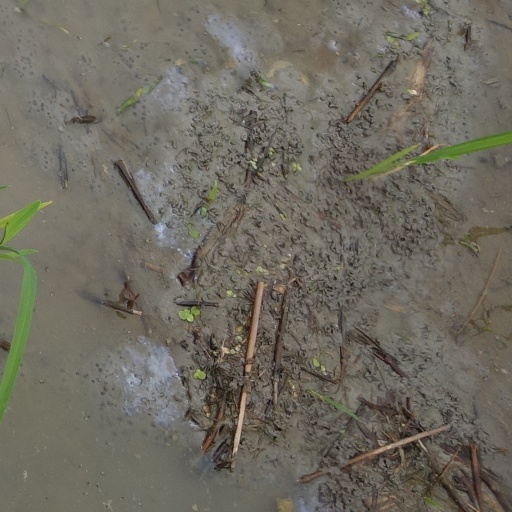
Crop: rice